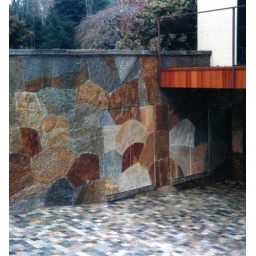
These were utility doors in a colorful stone wall.